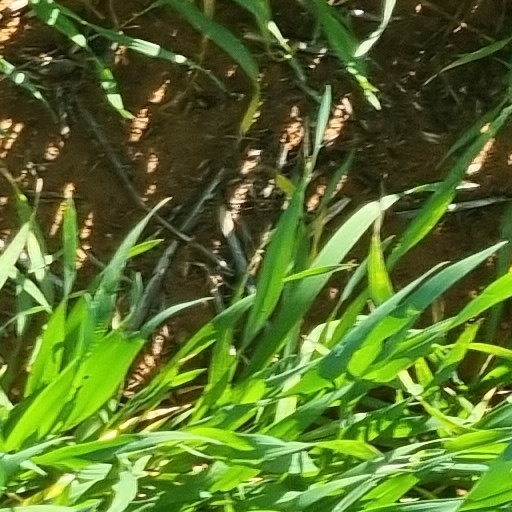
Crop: wheat